UNIX System V

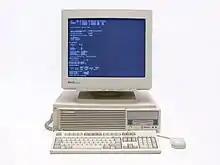
HP 9000 C110 running HP-UX in console mode

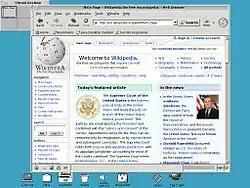
OpenWindows, an early desktop environment for SVR4

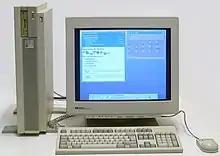
HP 9000 735 running HP-UX with the Common Desktop Environment (CDE)

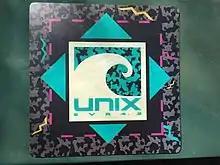
'Catch the wave' promotional mousepad for SVR4.2

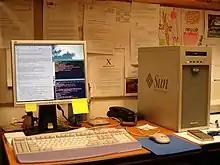
Sun Ultra 20 with Solaris 10

System V Release 4.0 was announced on October 18, 1988 and was incorporated into a variety of commercial Unix products from early 1989 onwards. A joint project of AT&T Unix System Laboratories and Sun Microsystems, it combined technology from: